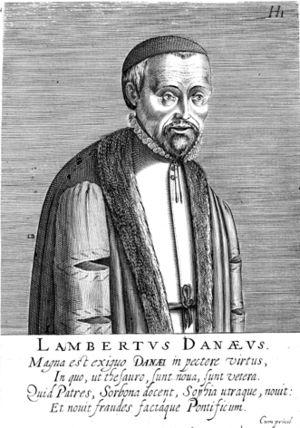
Lambert Daneau, latinisé en Danœus, né vers 1530 à Beaugency et mort le 14 novembre 1595 à Castres, est un théologien et juriste calviniste français.